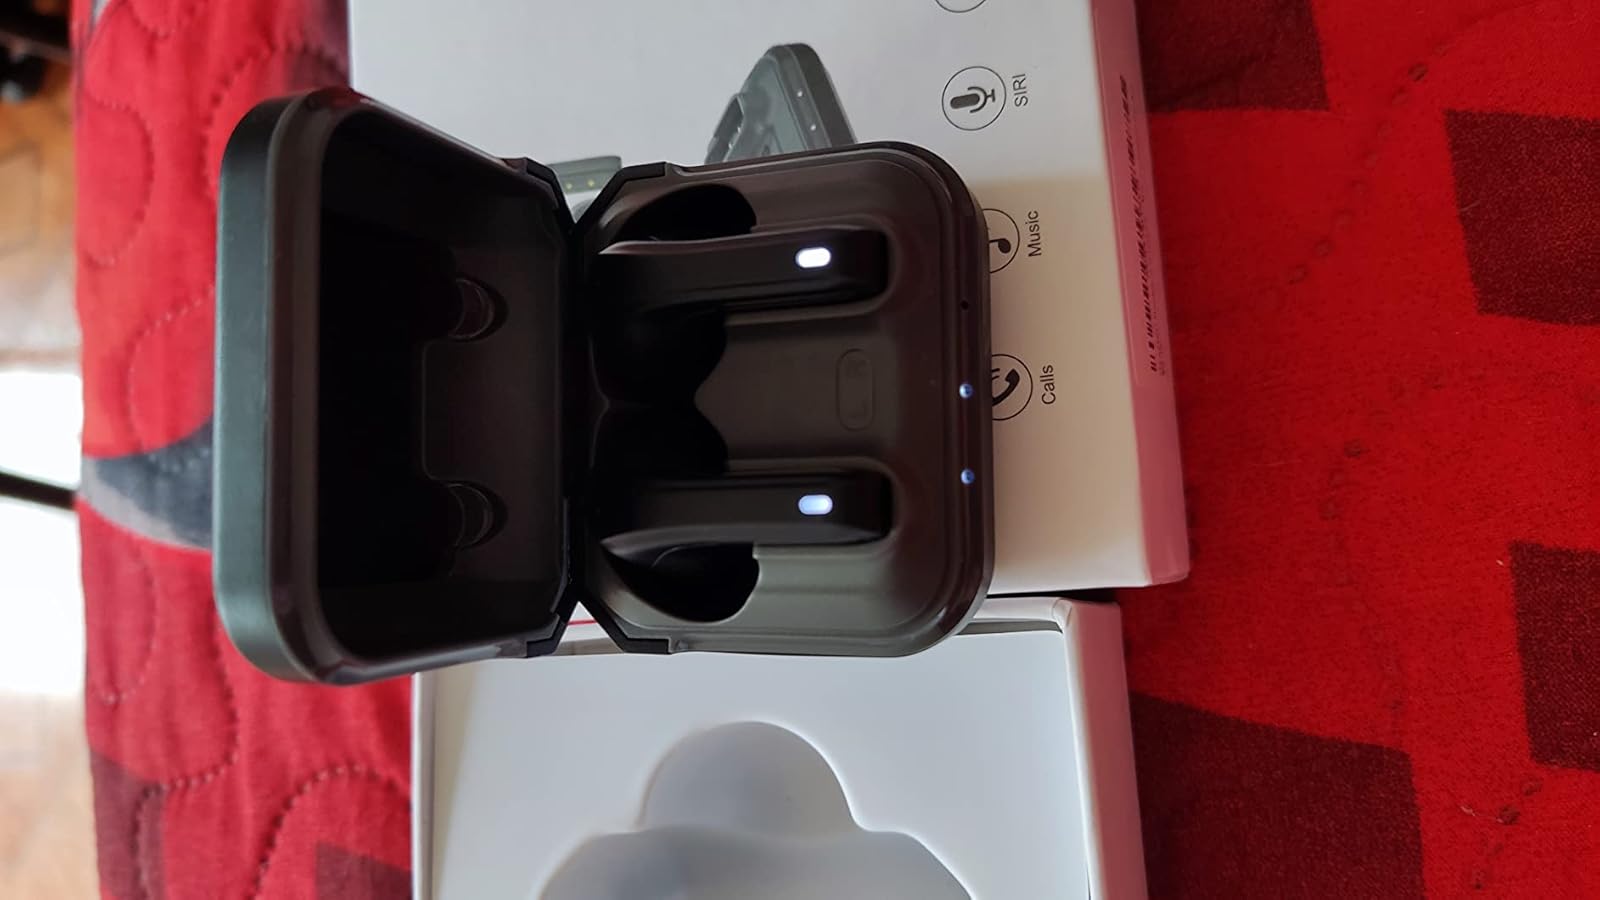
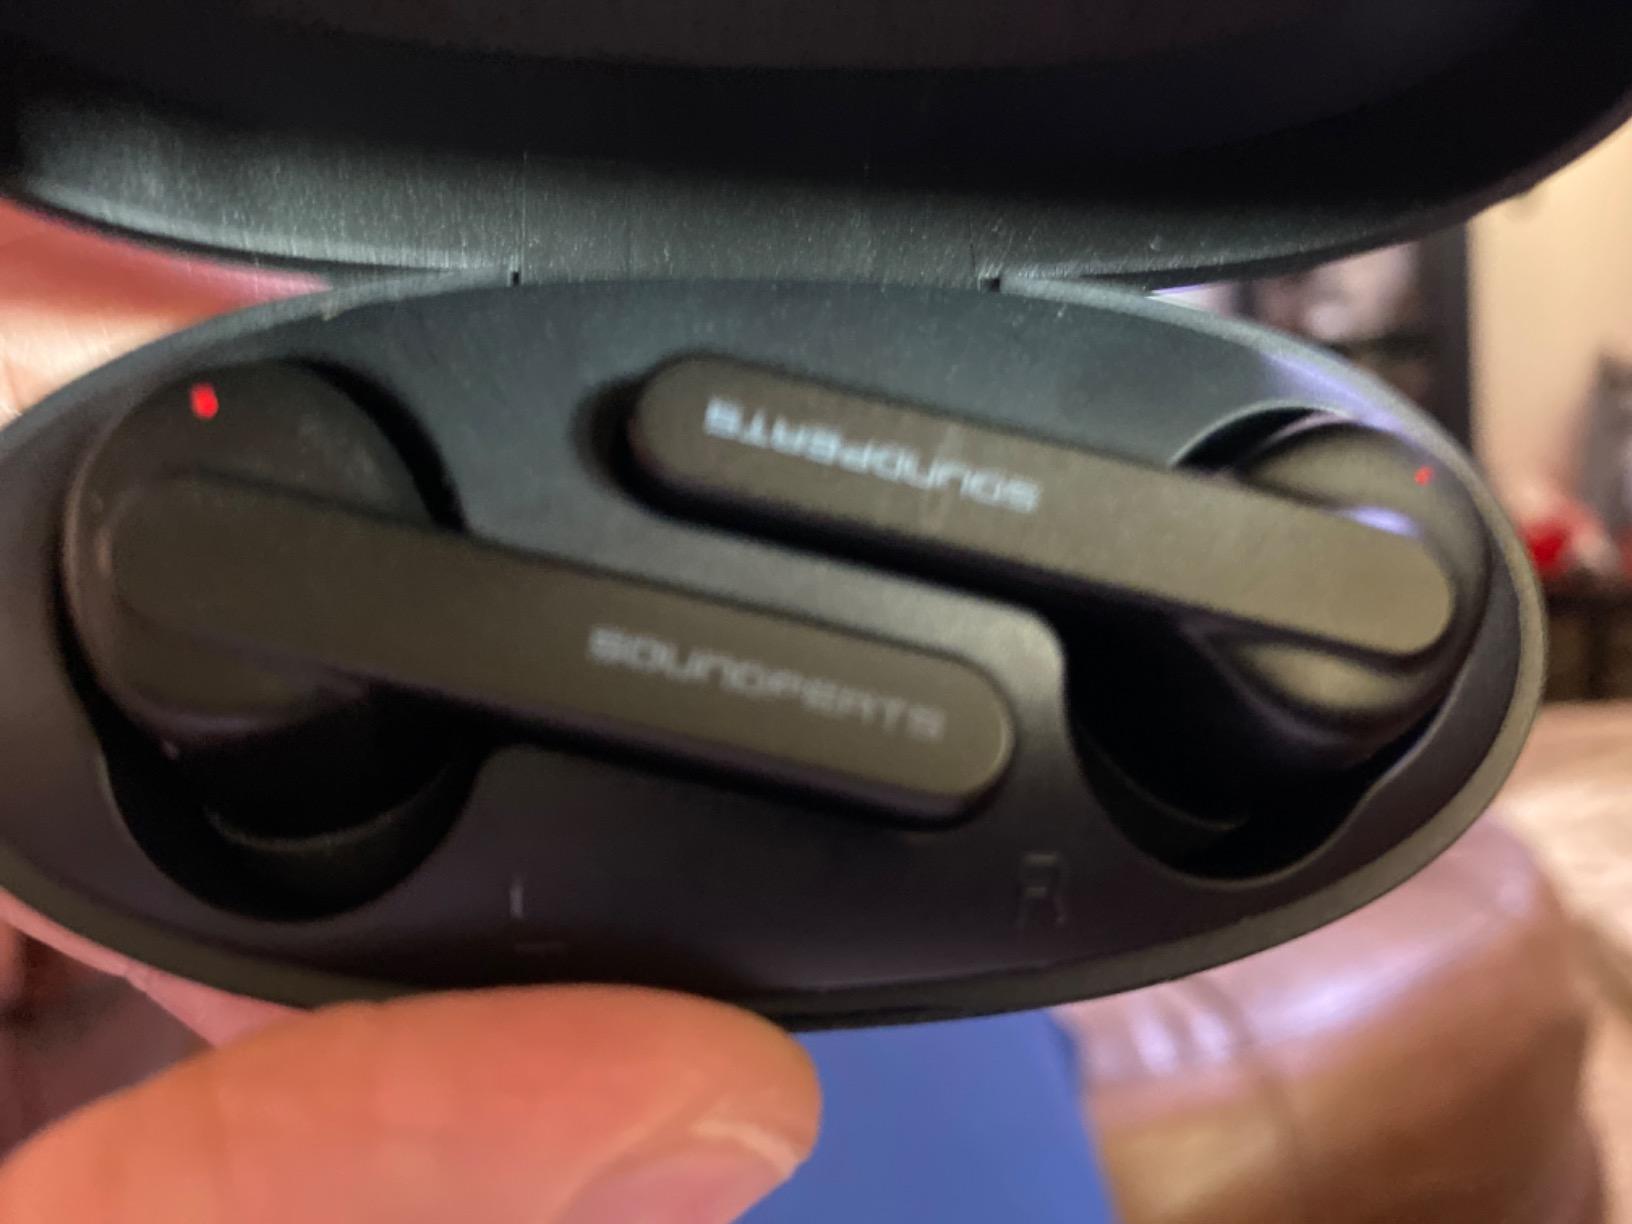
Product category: earbuds
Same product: no